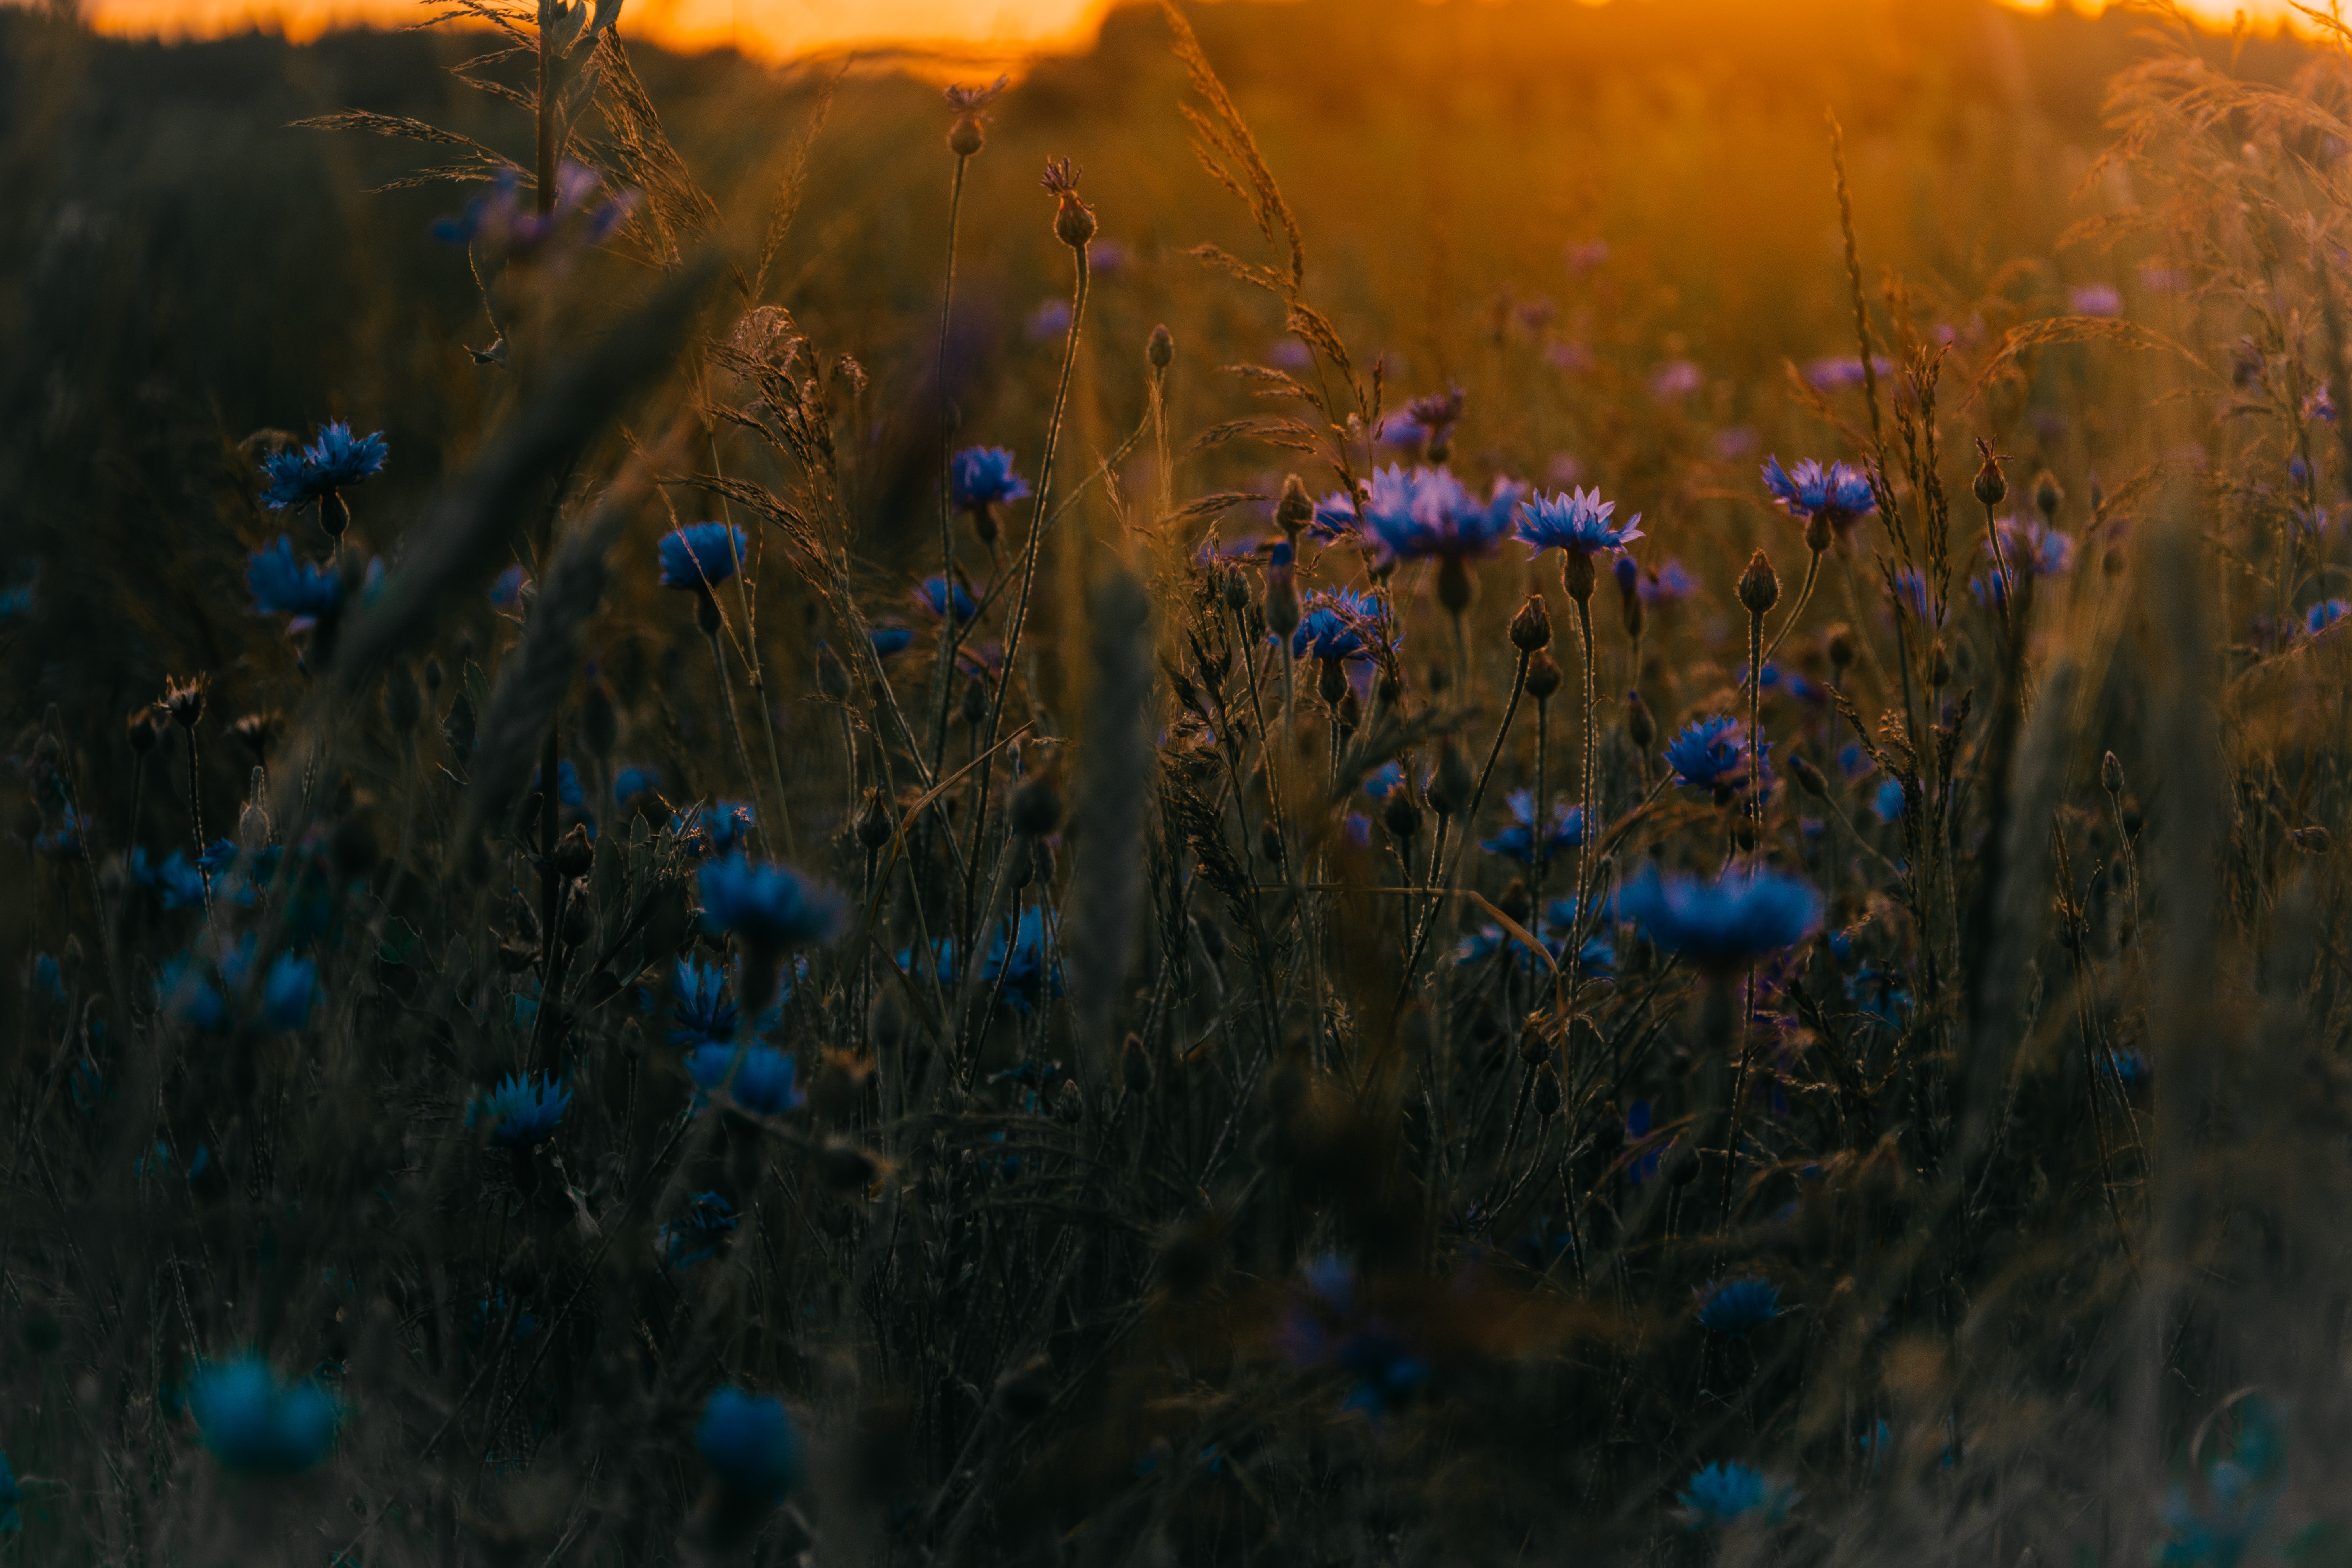
blue, ecosystem, flora, flower, plant, atmosphere, wildflower, sunlight, screenshot, sky, computer wallpaper, grass, grass family, spring, landscape